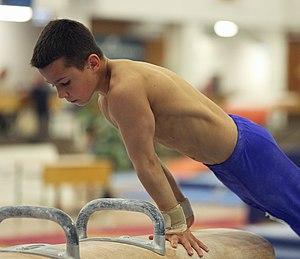
Le muscle grand dorsal est un muscle de la loge postérieure de l'épaule, et du tronc, agissant sur le membre thoracique.